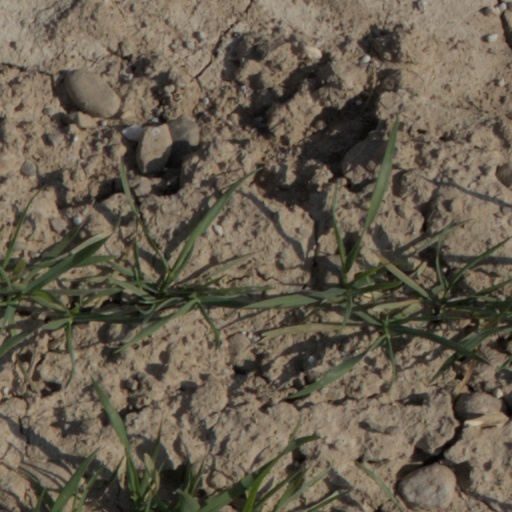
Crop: wheat